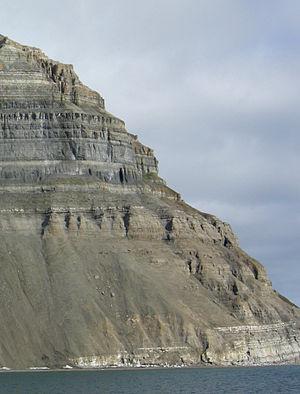
Le principe de superposition est un axiome qui constitue l'une des bases de la stratigraphie. Dans sa forme la plus simple, il indique que dans les séquences stratigraphiques non déformées, les strates les plus anciennes seront au bas de la séquence. Ceci est important pour la datation stratigraphique, qui suppose que la loi de superposition est vraie et qu'un objet ne peut pas être plus ancien que les matériaux qui le composent. La loi a été énoncée clairement en 1669 dans son ouvrage Prodromus par le scientifique danois Nicolas Sténon qui présente le principe d'horizontalité primaire des couches sédimentaires et le principe de superposition. Ce concept qui associe deux principes intimement liés apparaît simpliste mais il constitue un fondement dans les méthodes physiques de datation relative.